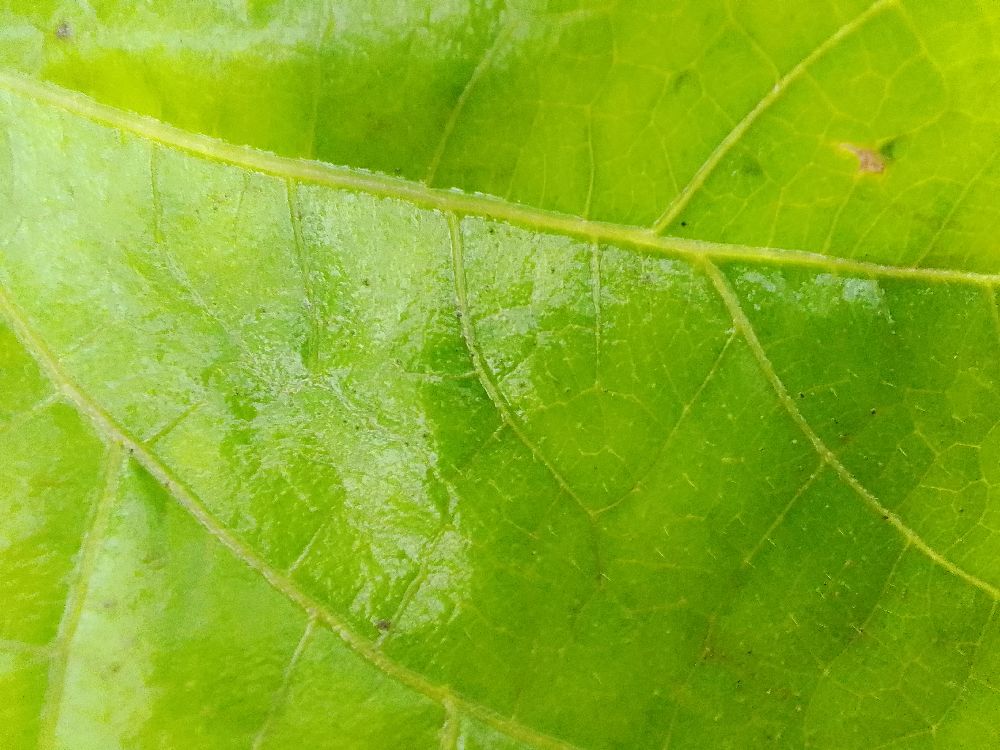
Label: healthy